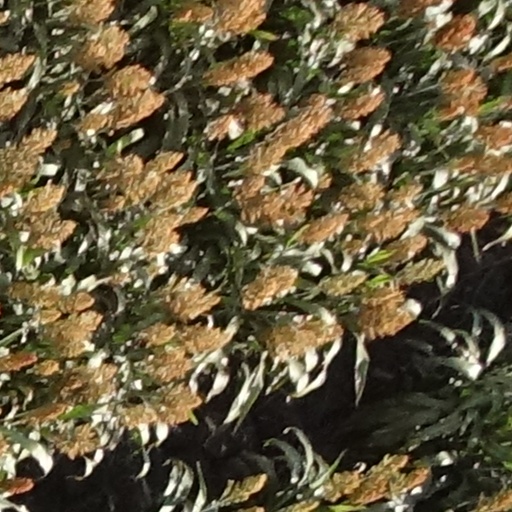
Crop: sorghum